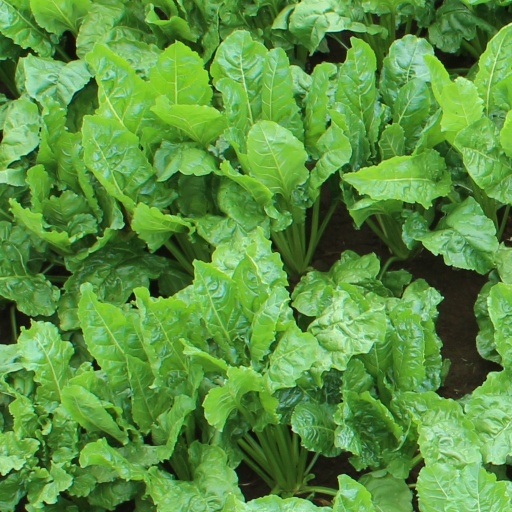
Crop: sugar beet